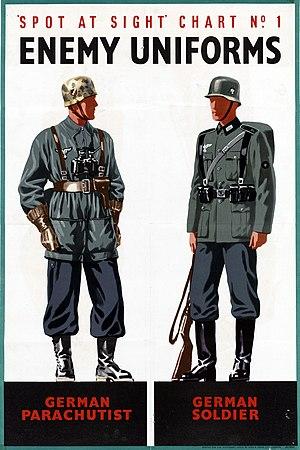
L'organisation défensive du Royaume-Uni durant la Seconde Guerre mondiale est la résultante de l'ensemble des mesures instaurées en Grande-Bretagne par le gouvernement de Winston Churchill — le « cabinet de guerre » — pour faire face à la menace d'une invasion militaire amphibie et aéroportée par les armées du Troisième Reich après la défaite alliée à l'issue de la bataille de France de mai-juin 1940 mais également pour faire face à la guerre aérienne menée par l'Allemagne nazie contre le Royaume-Uni jusqu'à la fin du conflit. Elle a entraîné une mobilisation des militaires et de la population civile de toutes les classes sociales sur une très grande échelle en réponse à la menace d'invasion par les forces armées allemandes en 1940 et 1941.